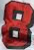
Number: 8